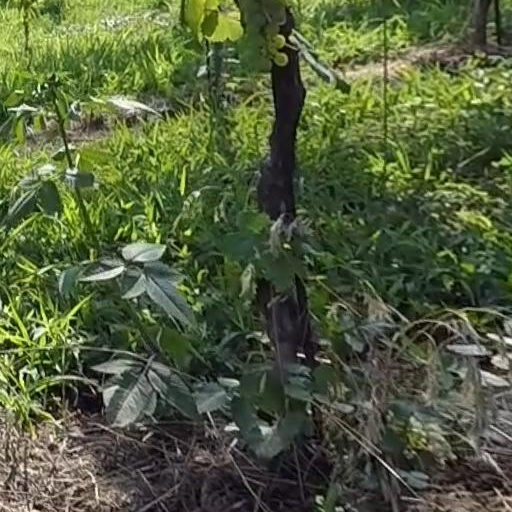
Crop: grape